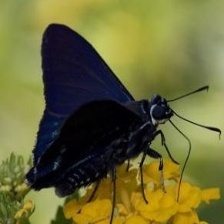
Species: MANGROVE SKIPPER